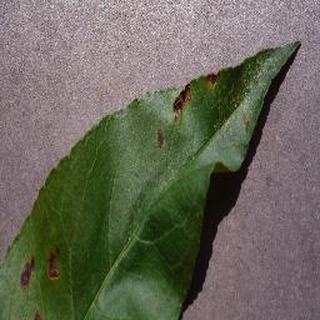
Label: peach_bacterial_spot